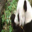
Label: bear